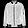
Label: Coat